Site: brandenburg
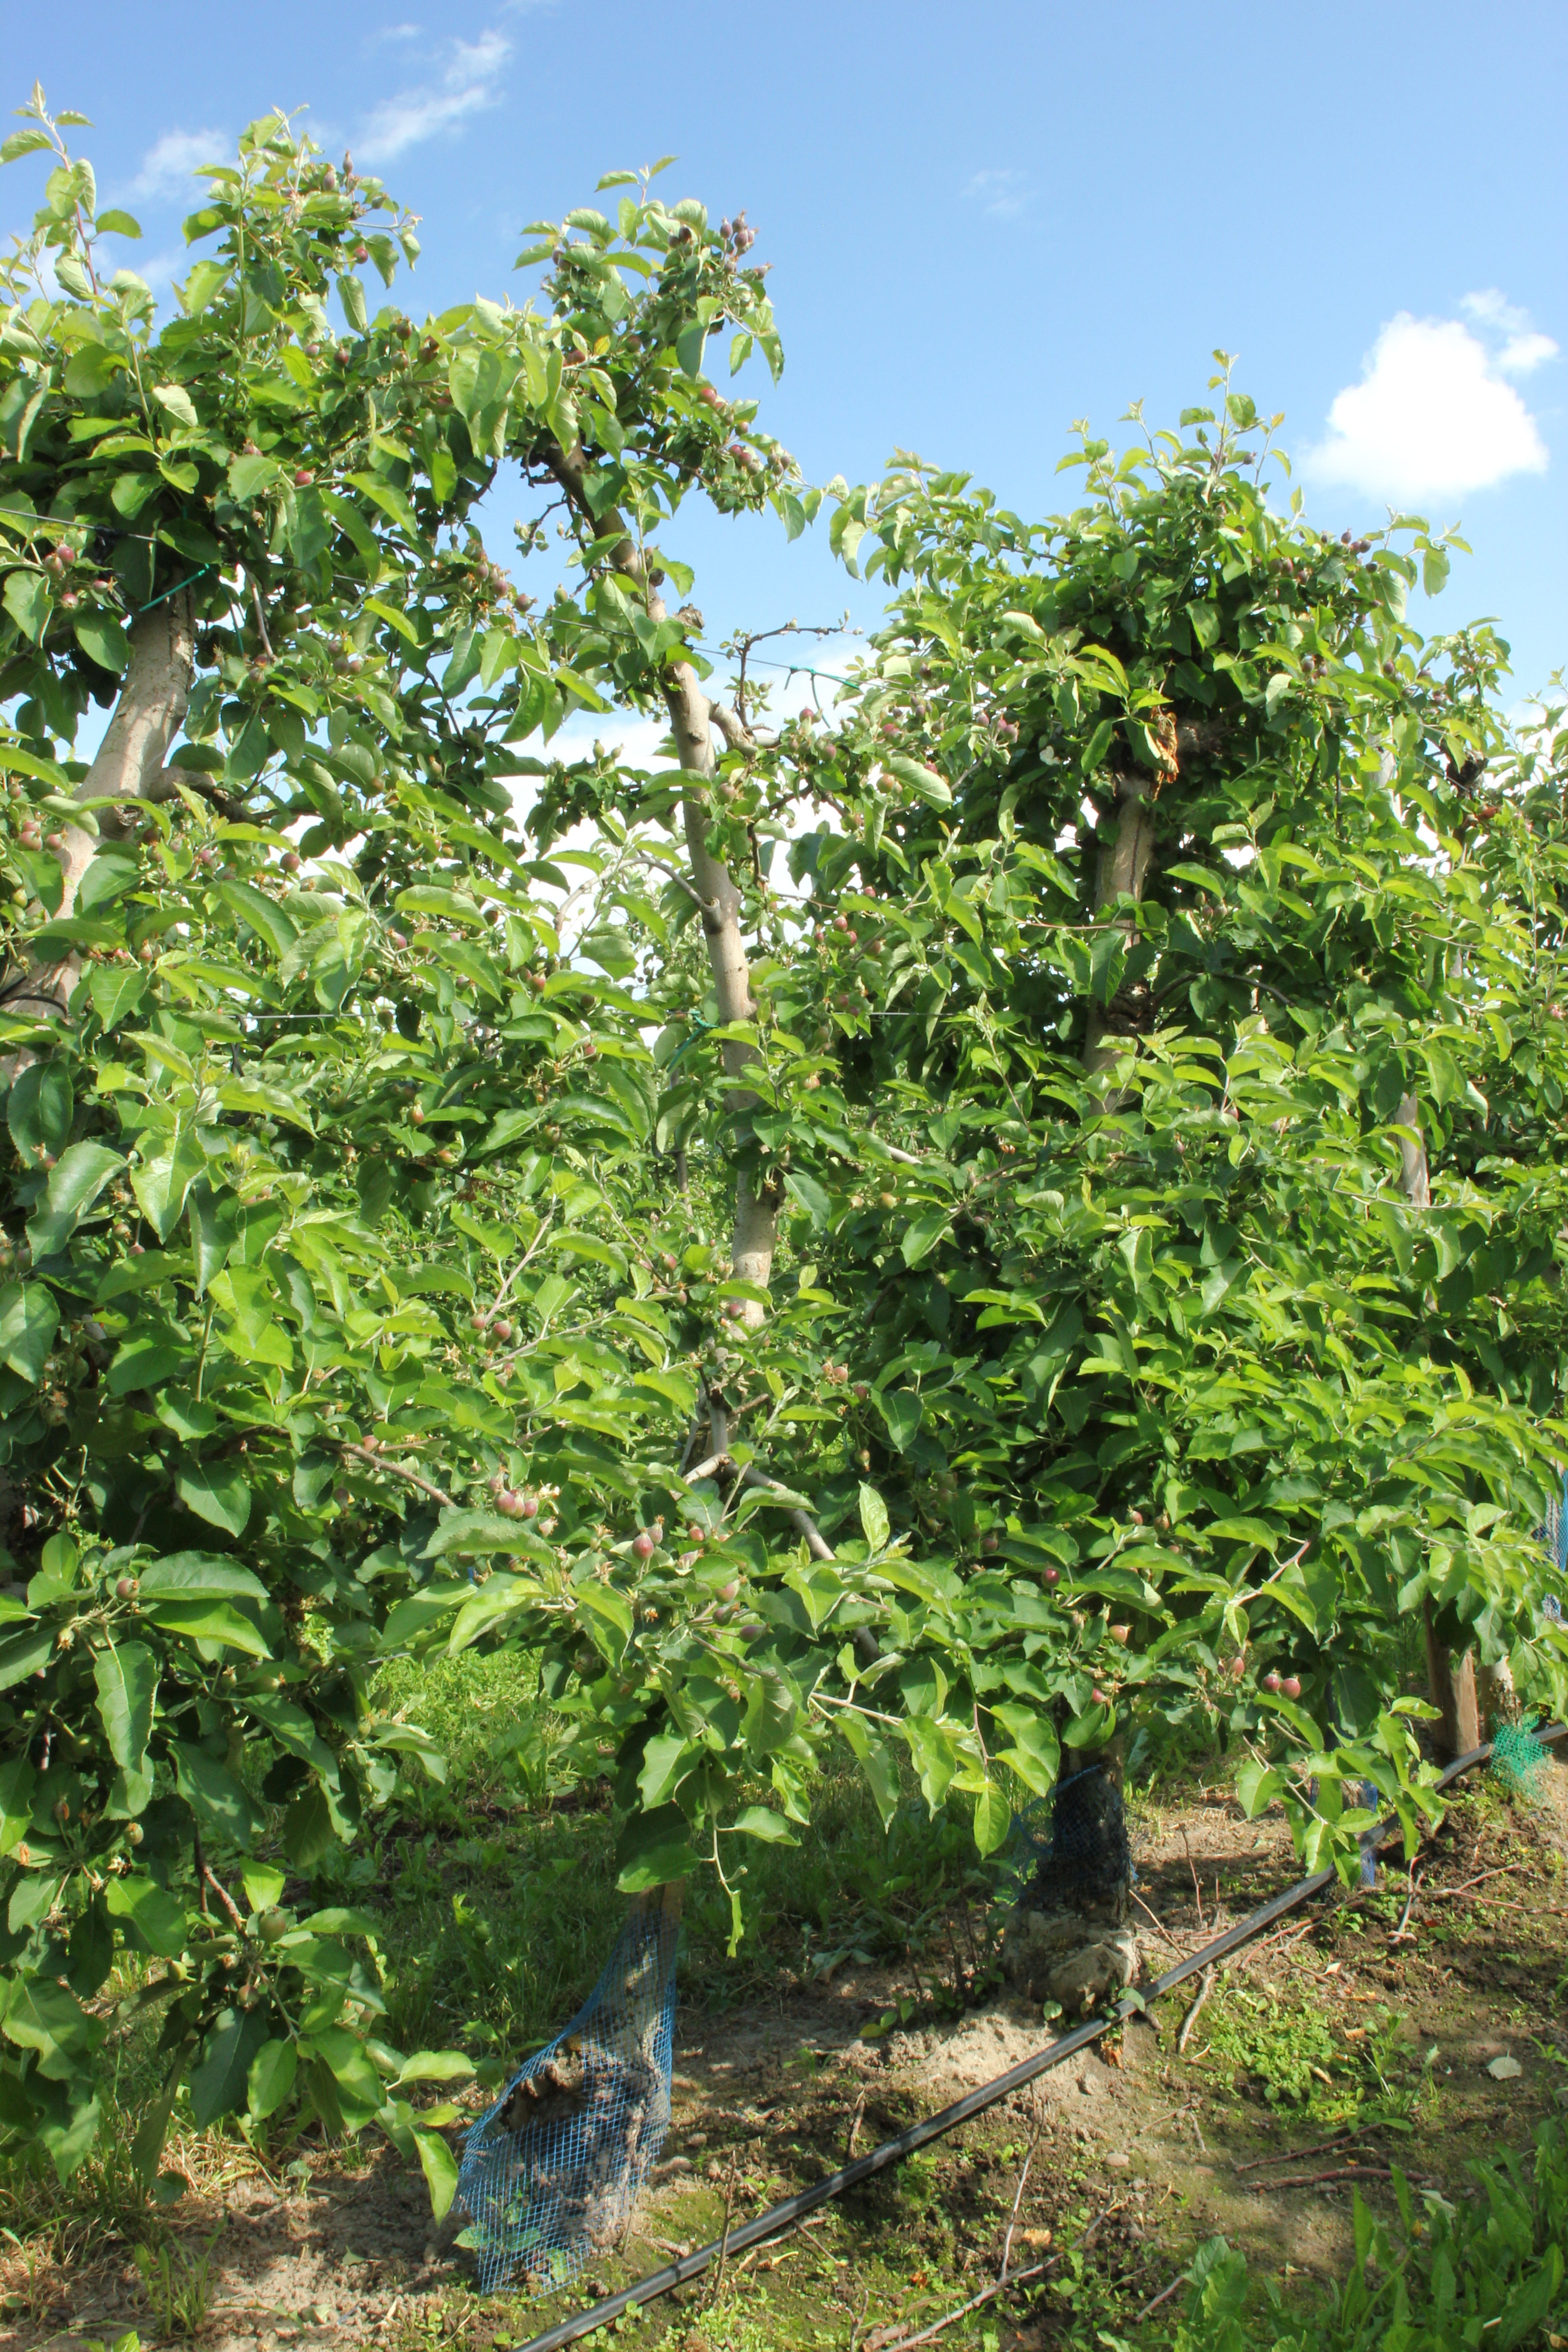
Growth stage (BBCH 72): Development of fruit